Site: brandenburg
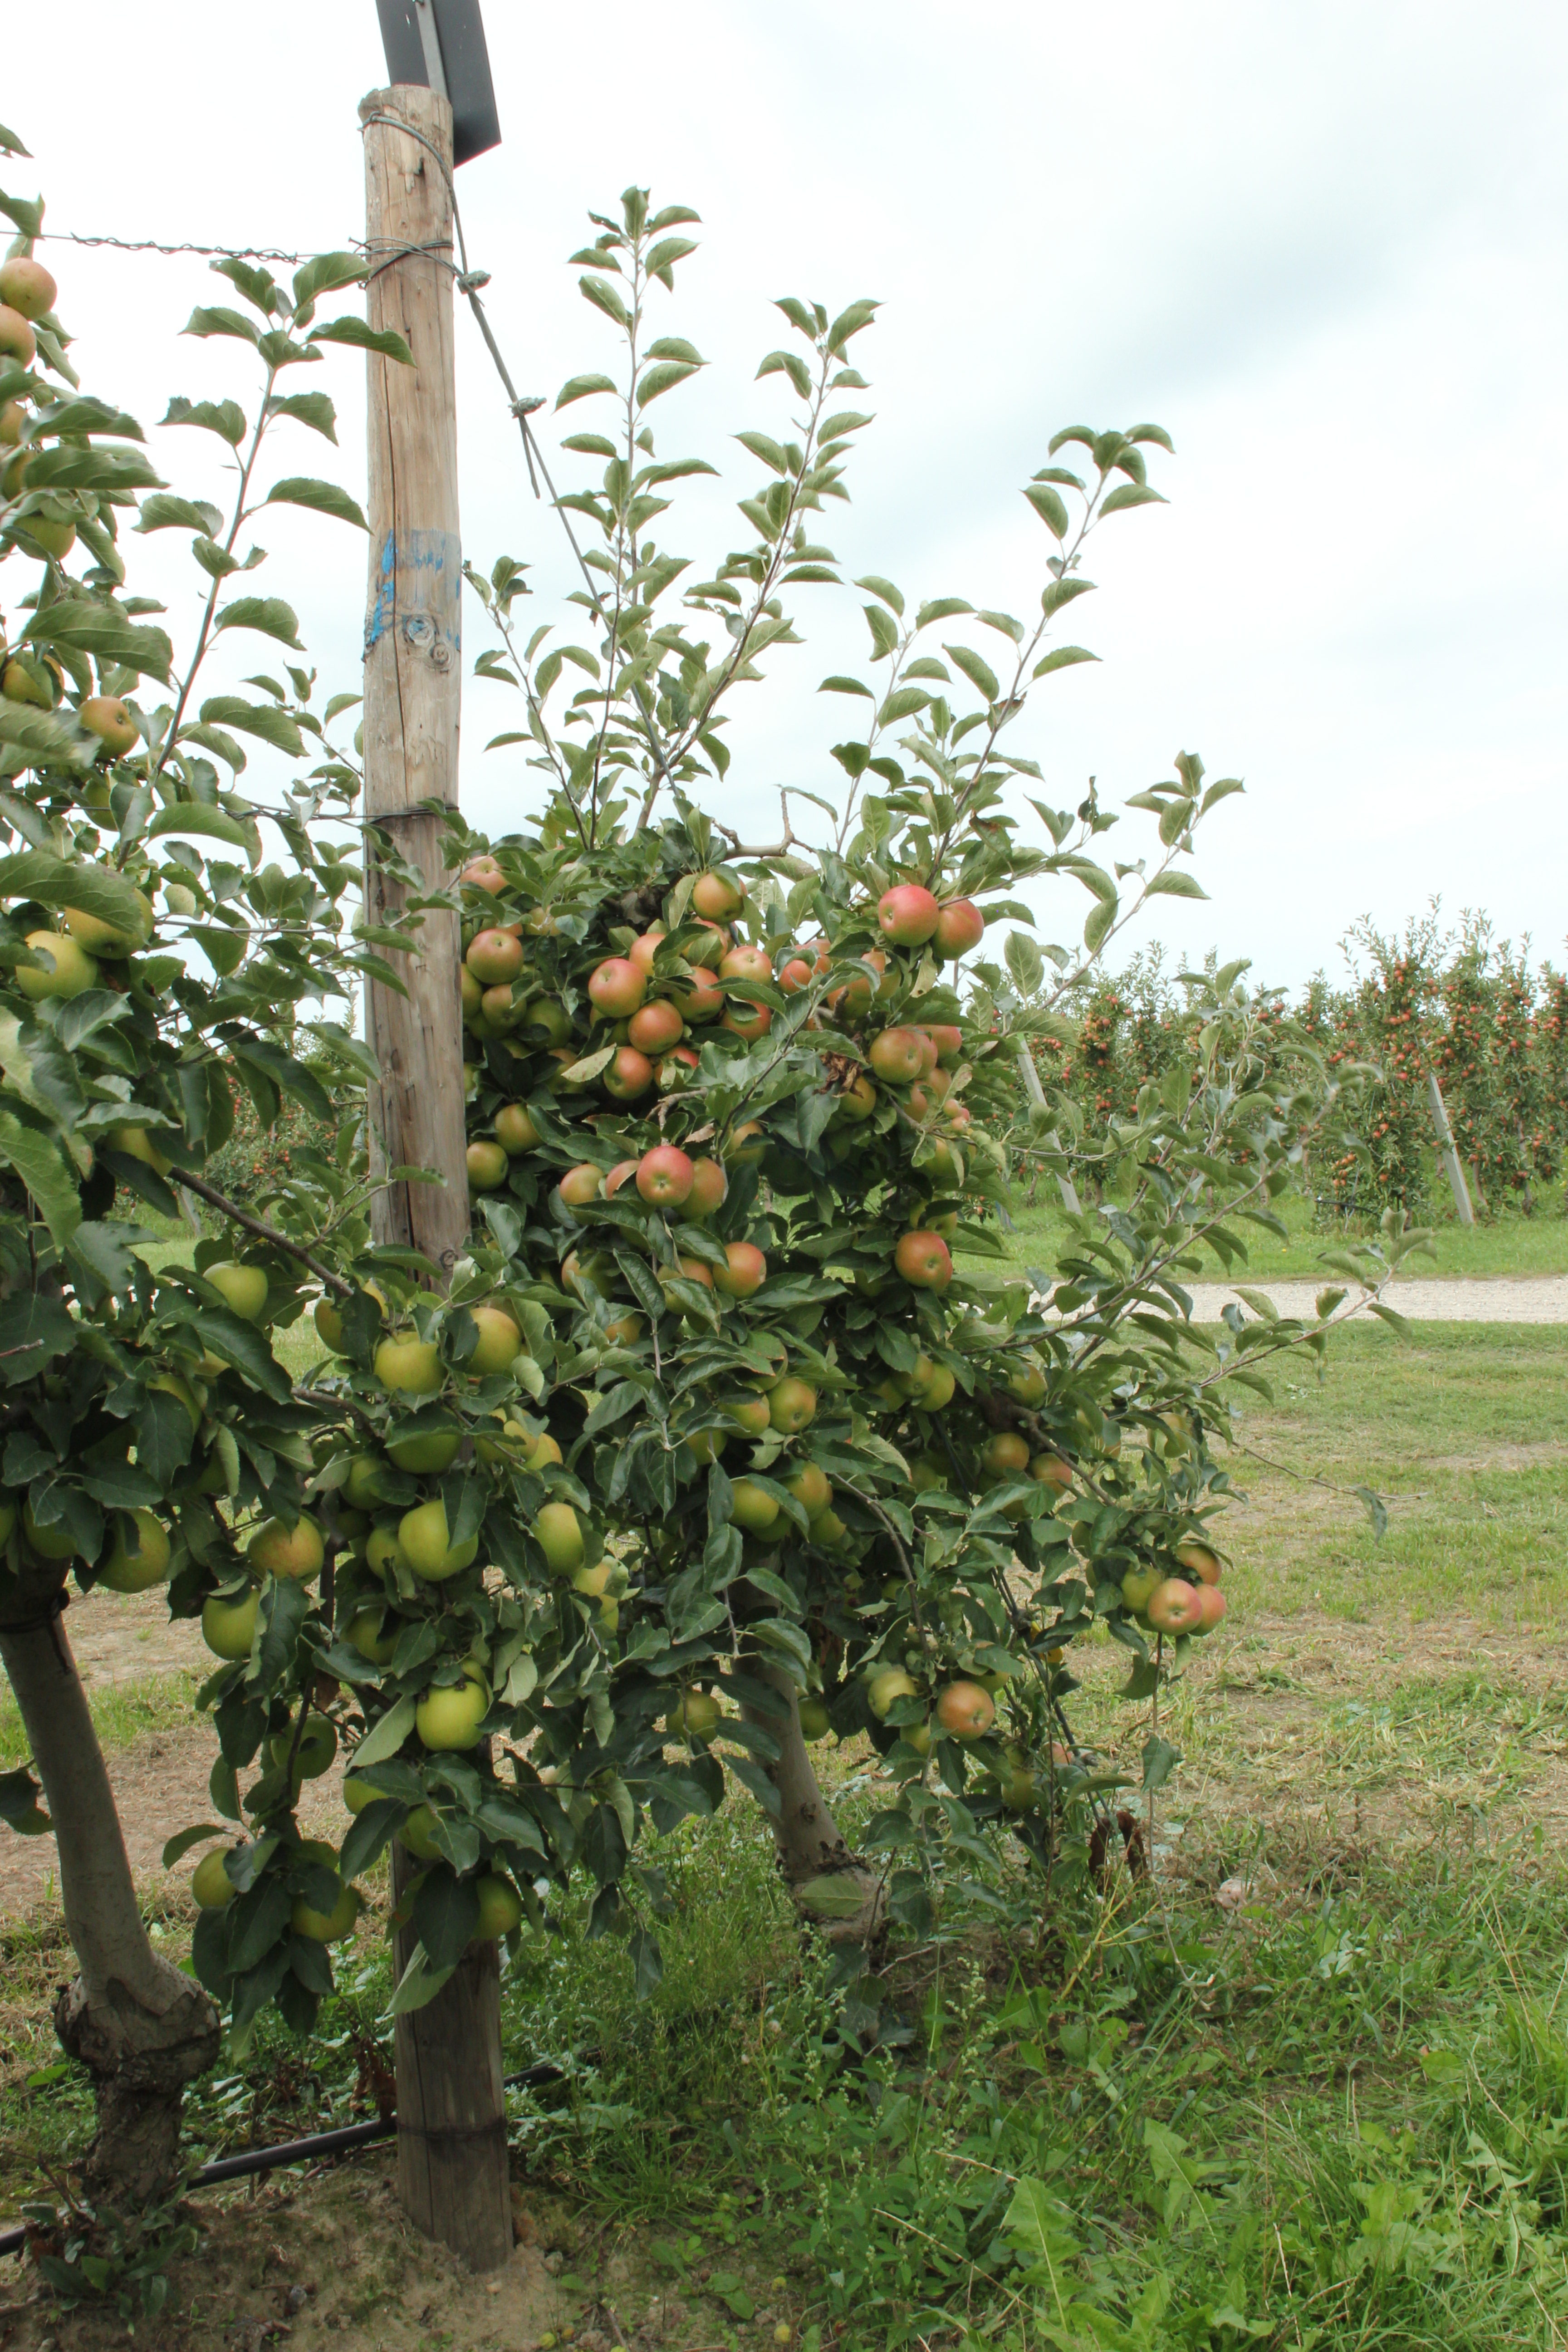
Growth stage (BBCH 87): Maturity of fruit and seed